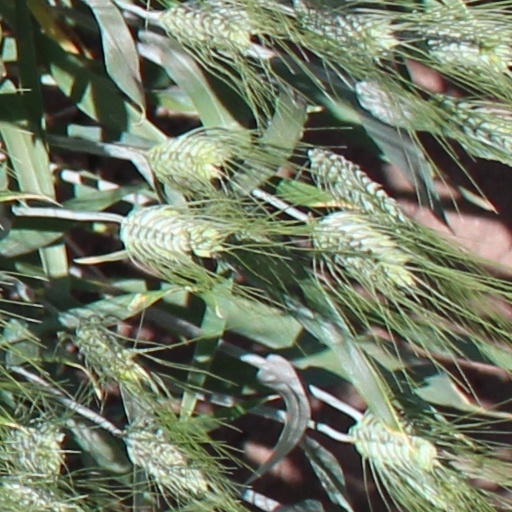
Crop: wheat